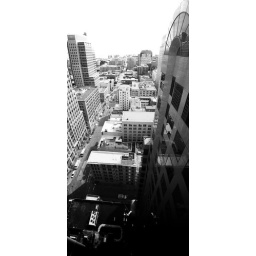
From the roof of a building in San Francisco, CA.